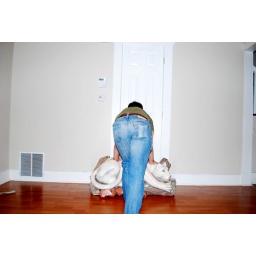
Taken with our white panther in our house in Tacoma, WA